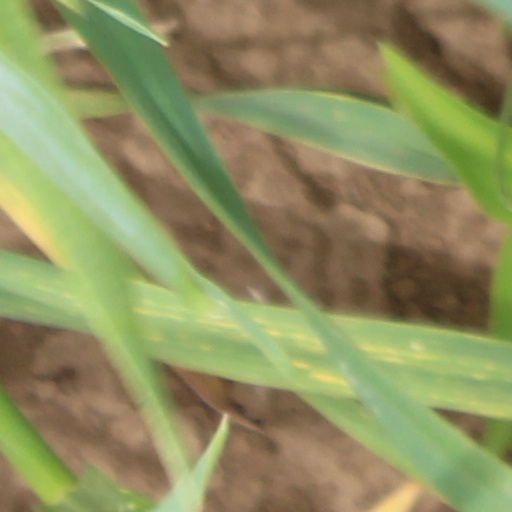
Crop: wheat